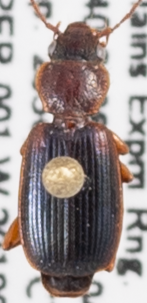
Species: Cymindis planipennis
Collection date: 2019-09-25
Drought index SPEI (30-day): -0.588
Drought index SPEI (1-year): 0.8
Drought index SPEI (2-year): -0.4168